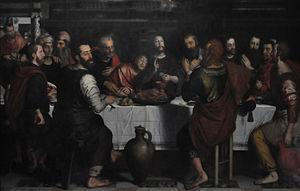
Philosophies eucharistiques, de Descartes à Blondel, est un essai du philosophe français Xavier Tilliette, sj. Paru en 2006 aux Éditions du Cerf, l'ouvrage a obtenu la même année le prix Humboldt et le prix Victor-Delbos de l'Institut de France.
Pieter Pourbus, né à Gouda en 1523 et mort à Bruges le 30 janvier 1584, est un peintre, dessinateur, ingénieur et cartographe de la Renaissance flamande, actif à Bruges au XVIᵉ siècle. Il est principalement connu pour sa peinture religieuse et ses portraits.